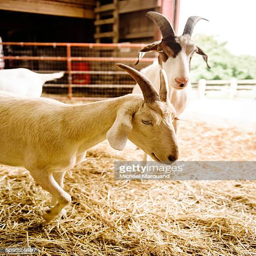
domestic goats at a farm